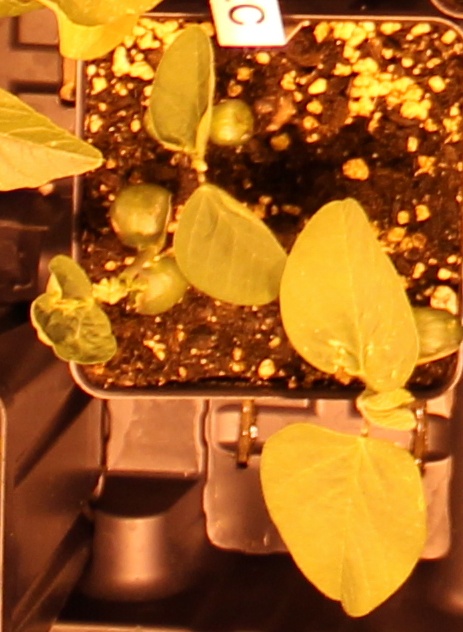
Label: Soybean